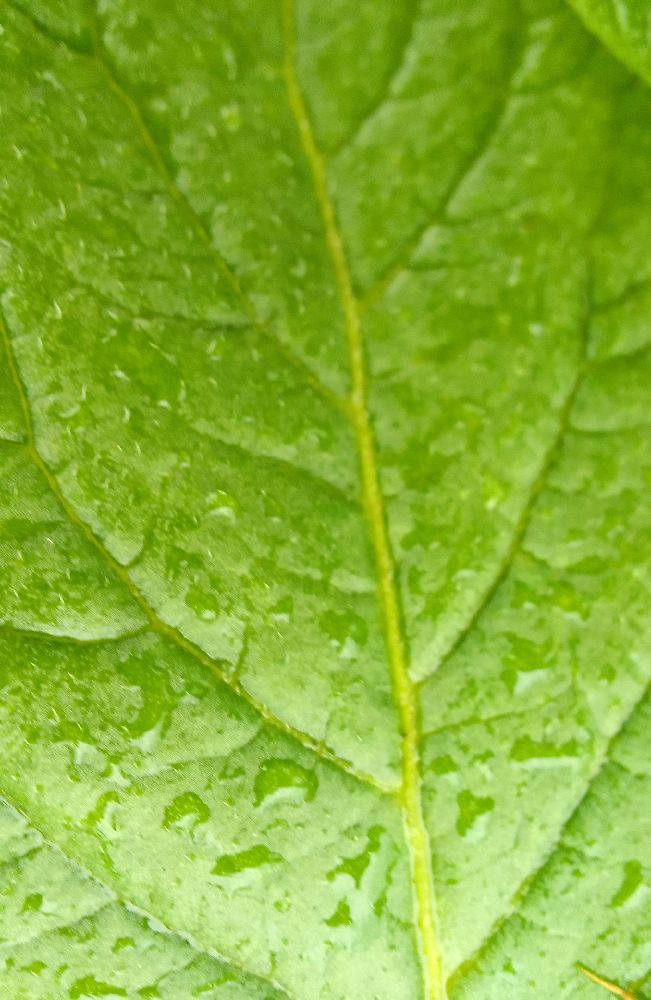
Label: Healthy